Dancer, Texas Pop. 81

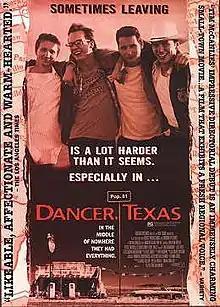
Promotional poster

Dancer, Texas Pop. 81 is a 1998 comedy-drama film starring Breckin Meyer, Peter Facinelli, Eddie Mills, and Ethan Embry. The film is set in the small, fictional Texas town of Dancer, with the titular reference to a population of 81 residents.